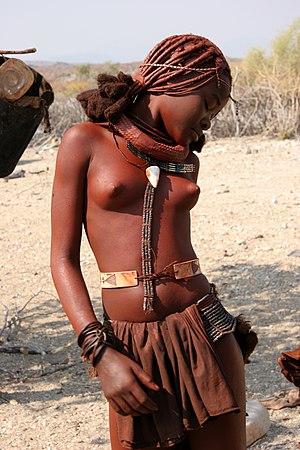
Namibie, jeune fille Himba